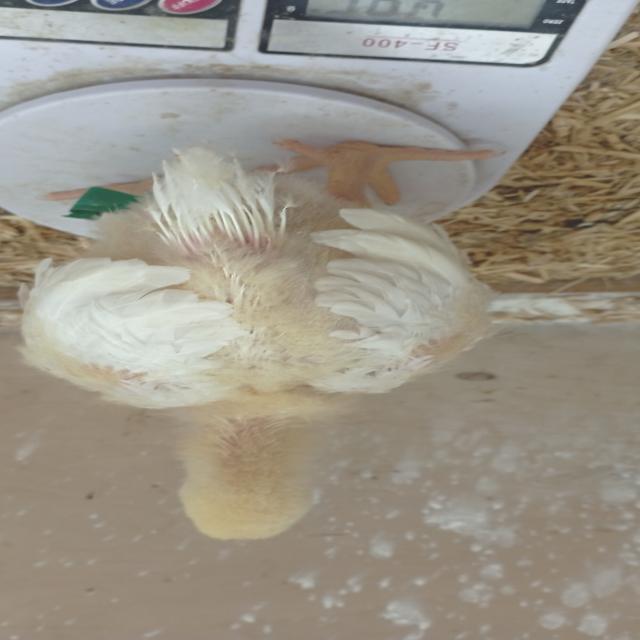
Weight: 497 g